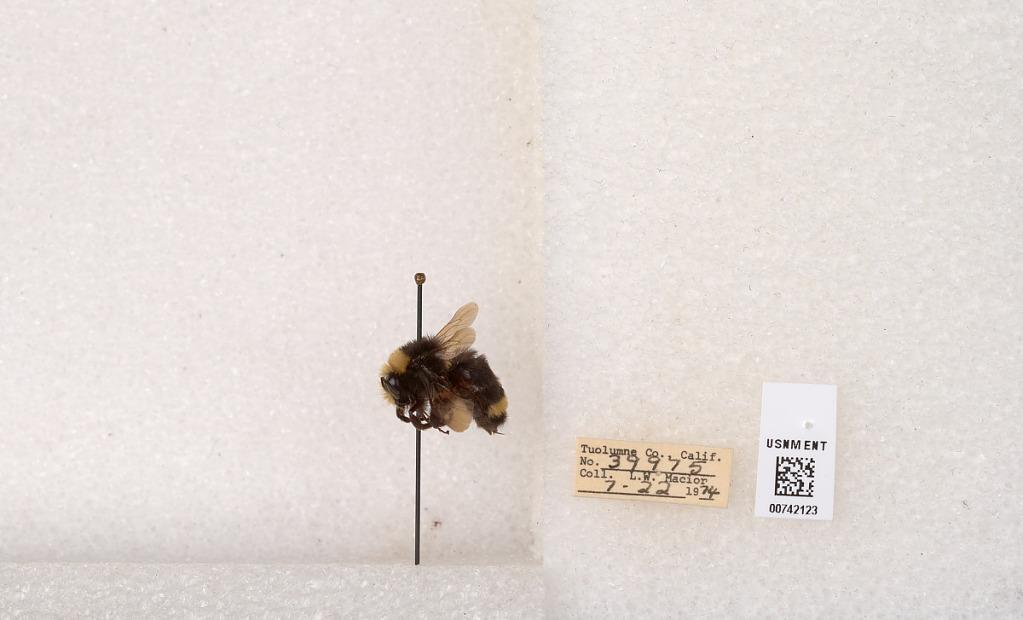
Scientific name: Bombus (Pyrobombus) vosnesenskii Radoszkowski
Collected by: L. Macior
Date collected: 1974-7-22
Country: United States
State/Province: California
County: Tuolumne
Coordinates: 37.9712, -120.228